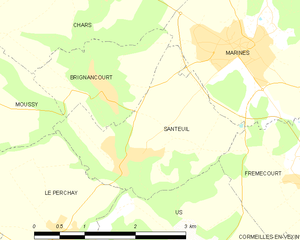
Carte des communes françaises Santeuil